Lincoln, Kewaunee County, Wisconsin

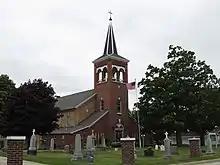
St. Peter's Catholic Church in Lincoln

Lincoln is the fourth-most Belgian-American community in the United States, by proportion of population. Lincoln was originally named "GrandLez", after the village of Grand-Leez, now a section of the town of Gembloux, Arrondissement of Namur, province of Namur, Belgium (cfr ). Belgians emigrated from there between 1850 and 1860. Prior to March 21, 1862, what is Lincoln today, was part of Ahnapee.